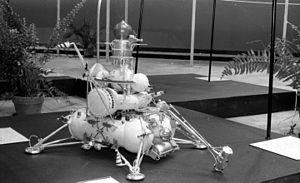
Cet article présente la liste des sondes spatiales envoyées vers les objets du système solaire, y compris celles qui ont échoué. Les simples survols lors de manœuvres d'assistance gravitationnelle et les projets confirmés de futures missions sont également recensés, mais pas les projets de missions spatiales annulés ou non confirmés.